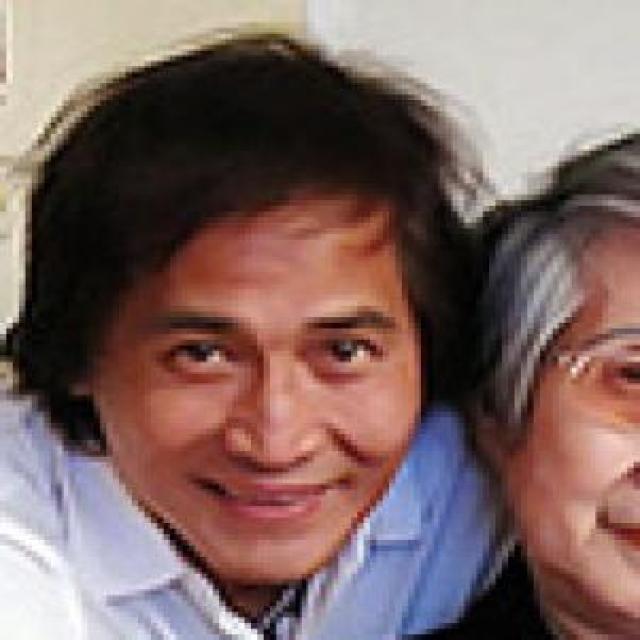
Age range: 45-64